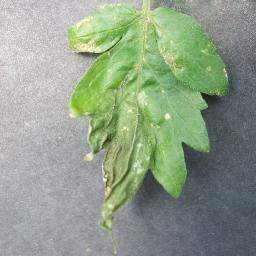
Label: Tomato___Late_blight